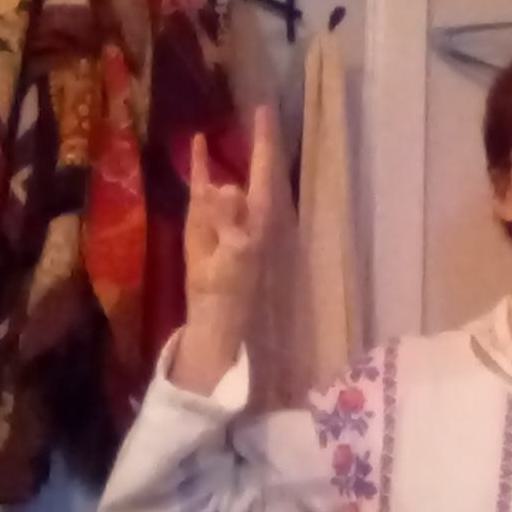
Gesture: rock